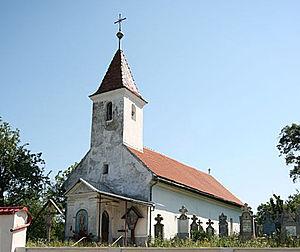
Hârseni est une commune roumaine du județ de Brașov, située dans la région historique de Transylvanie.